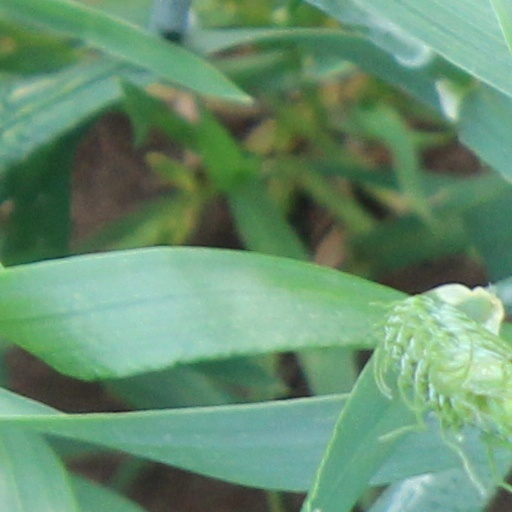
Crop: wheat